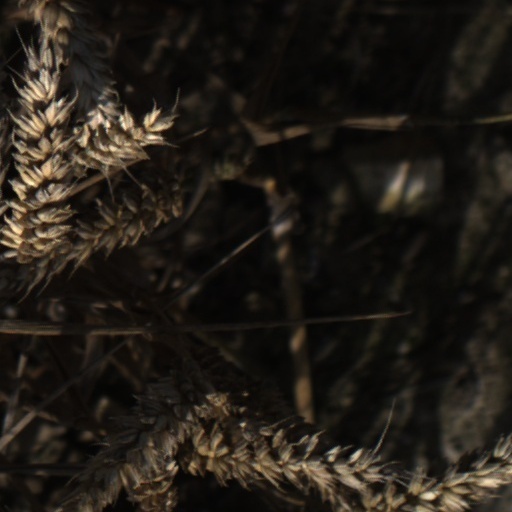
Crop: wheat